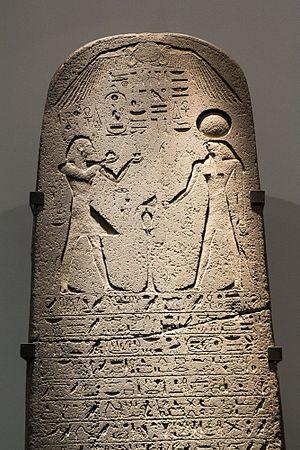
Canaan /kanaɑ̃/ désigne une région et une civilisation du Proche-Orient ancien située le long de la rive orientale de la mer Méditerranée. Cette région correspond plus ou moins aujourd'hui aux territoires réunissant l’État d'Israël, la Palestine, l'ouest de la Jordanie, le Liban et l'ouest de la Syrie. On appelle Cananéens les habitants de ce territoire à l'Âge du bronze, parfois appelé pour cette région « période cananéenne », plus spécifiquement au IIᵉ millénaire av. J.‑C.